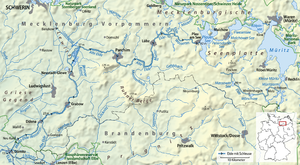
Elde
Kort over Eldes løb i Mecklenburg-Vorpommern
Elde er en flod i Mecklenburg-Vorpommern og Brandenburg i det nordlige Tyskland og en biflod til Löcknitz med en længde på 220 km. Den har sit udspring nær Altenhof, syd for Malchow. Elde løber først mod sydøst til den sydlige ende af søen Müritz, som den løber ud i ved Vipperow. Den løber ud af Müritz i nord, nær Waren. Floden drejer så vestover og løber gennem en række søer og gennem byen Malchow frem til Plauer See. Den løber ud af Plauer See ved Plau am See og fortsætter vest- og sydvestover gennem Lübz, Parchim, Neustadt-Glewe og Grabow. Elde munder ud i Löcknitz i Eldenburg, en del af Lenzen. Det meste af floden er sejlbar.